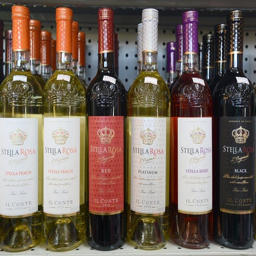
a selection of wine sits